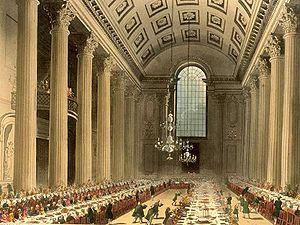
La Mansion House est la résidence officielle du lord-maire de la Cité de Londres au Royaume-Uni.